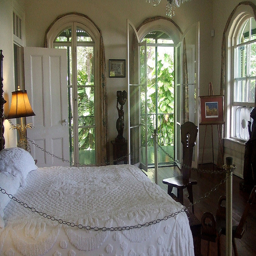
A large white bed with a chain link gate around it.
A bed is sitting behind a chained rope display.
A bed with chains around it sits in a sunlit bedroom with an easel in the corner.
A bedroom with several windows and a roped off bed.
Bedroom with a white bed and large open windows.